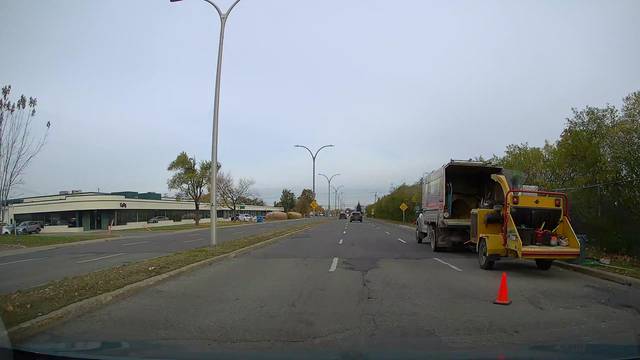
Region: Canada
Coordinates: 45.475, -73.815